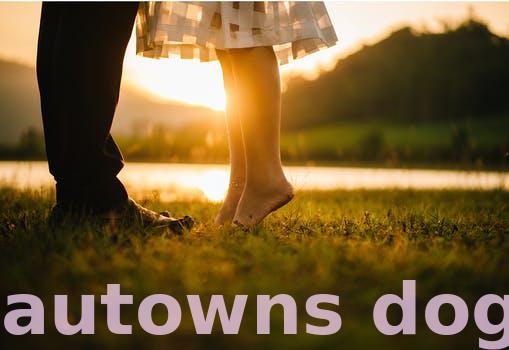
Label: Watermark